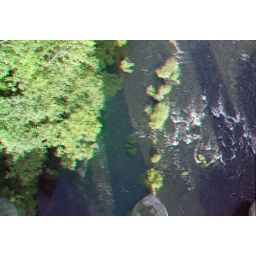
Trevor Basin & Pontcysyllte Aquaduct in anaglyph 3D red blue glasses to view